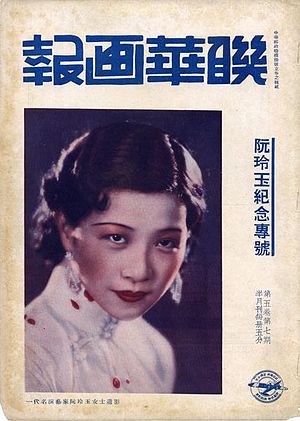
Ruan Lingyu
Specielt mindenummer om Ruan Lingyu, Lianhua Huabao, 1. april 1935
Ruan Lingyu var en af de største kinesiske stumfilmstjerner i slutningen af 1920'erne og i begyndelsen af 1930'erne. Hun spillede i 29 stumfilm, både for filmselskabet Mingxing og for filmselskabet Lianhua.